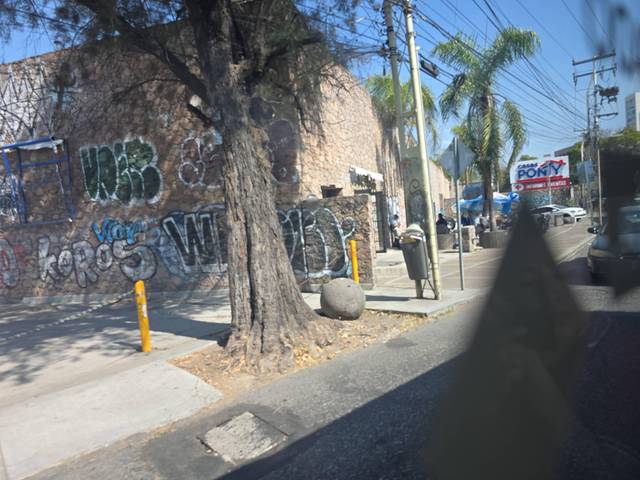
Region: Mexico
Coordinates: 20.584, -100.404